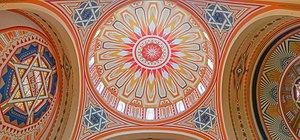
La Grande synagogue de Tunis est la principale synagogue de Tunis, la capitale tunisienne.